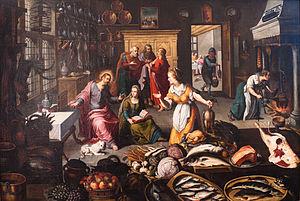
Scène religieuse dans un environnement domestique de cuisine
Joos Goemare, né à Courtrai en 1573 ou 1574 et décédé en 1611 à Amsterdam, est un peintre flamand de la Renaissance.